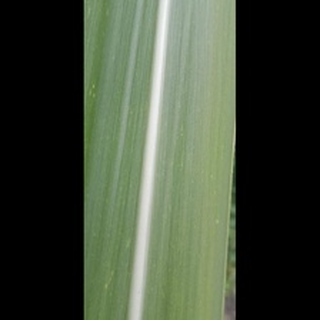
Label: healthy_sugarcane